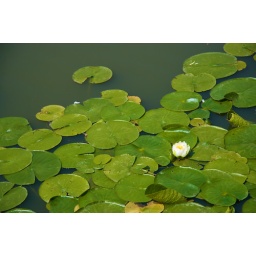
flower in the green